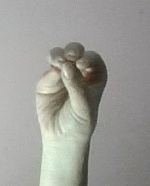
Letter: ha